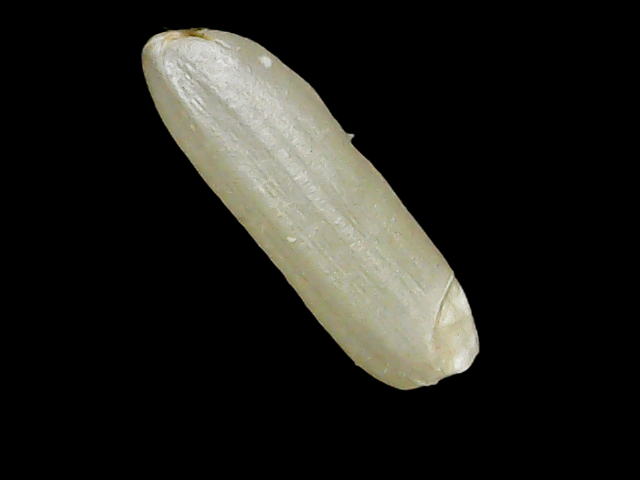
Rice variety: Binadhan26